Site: brandenburg
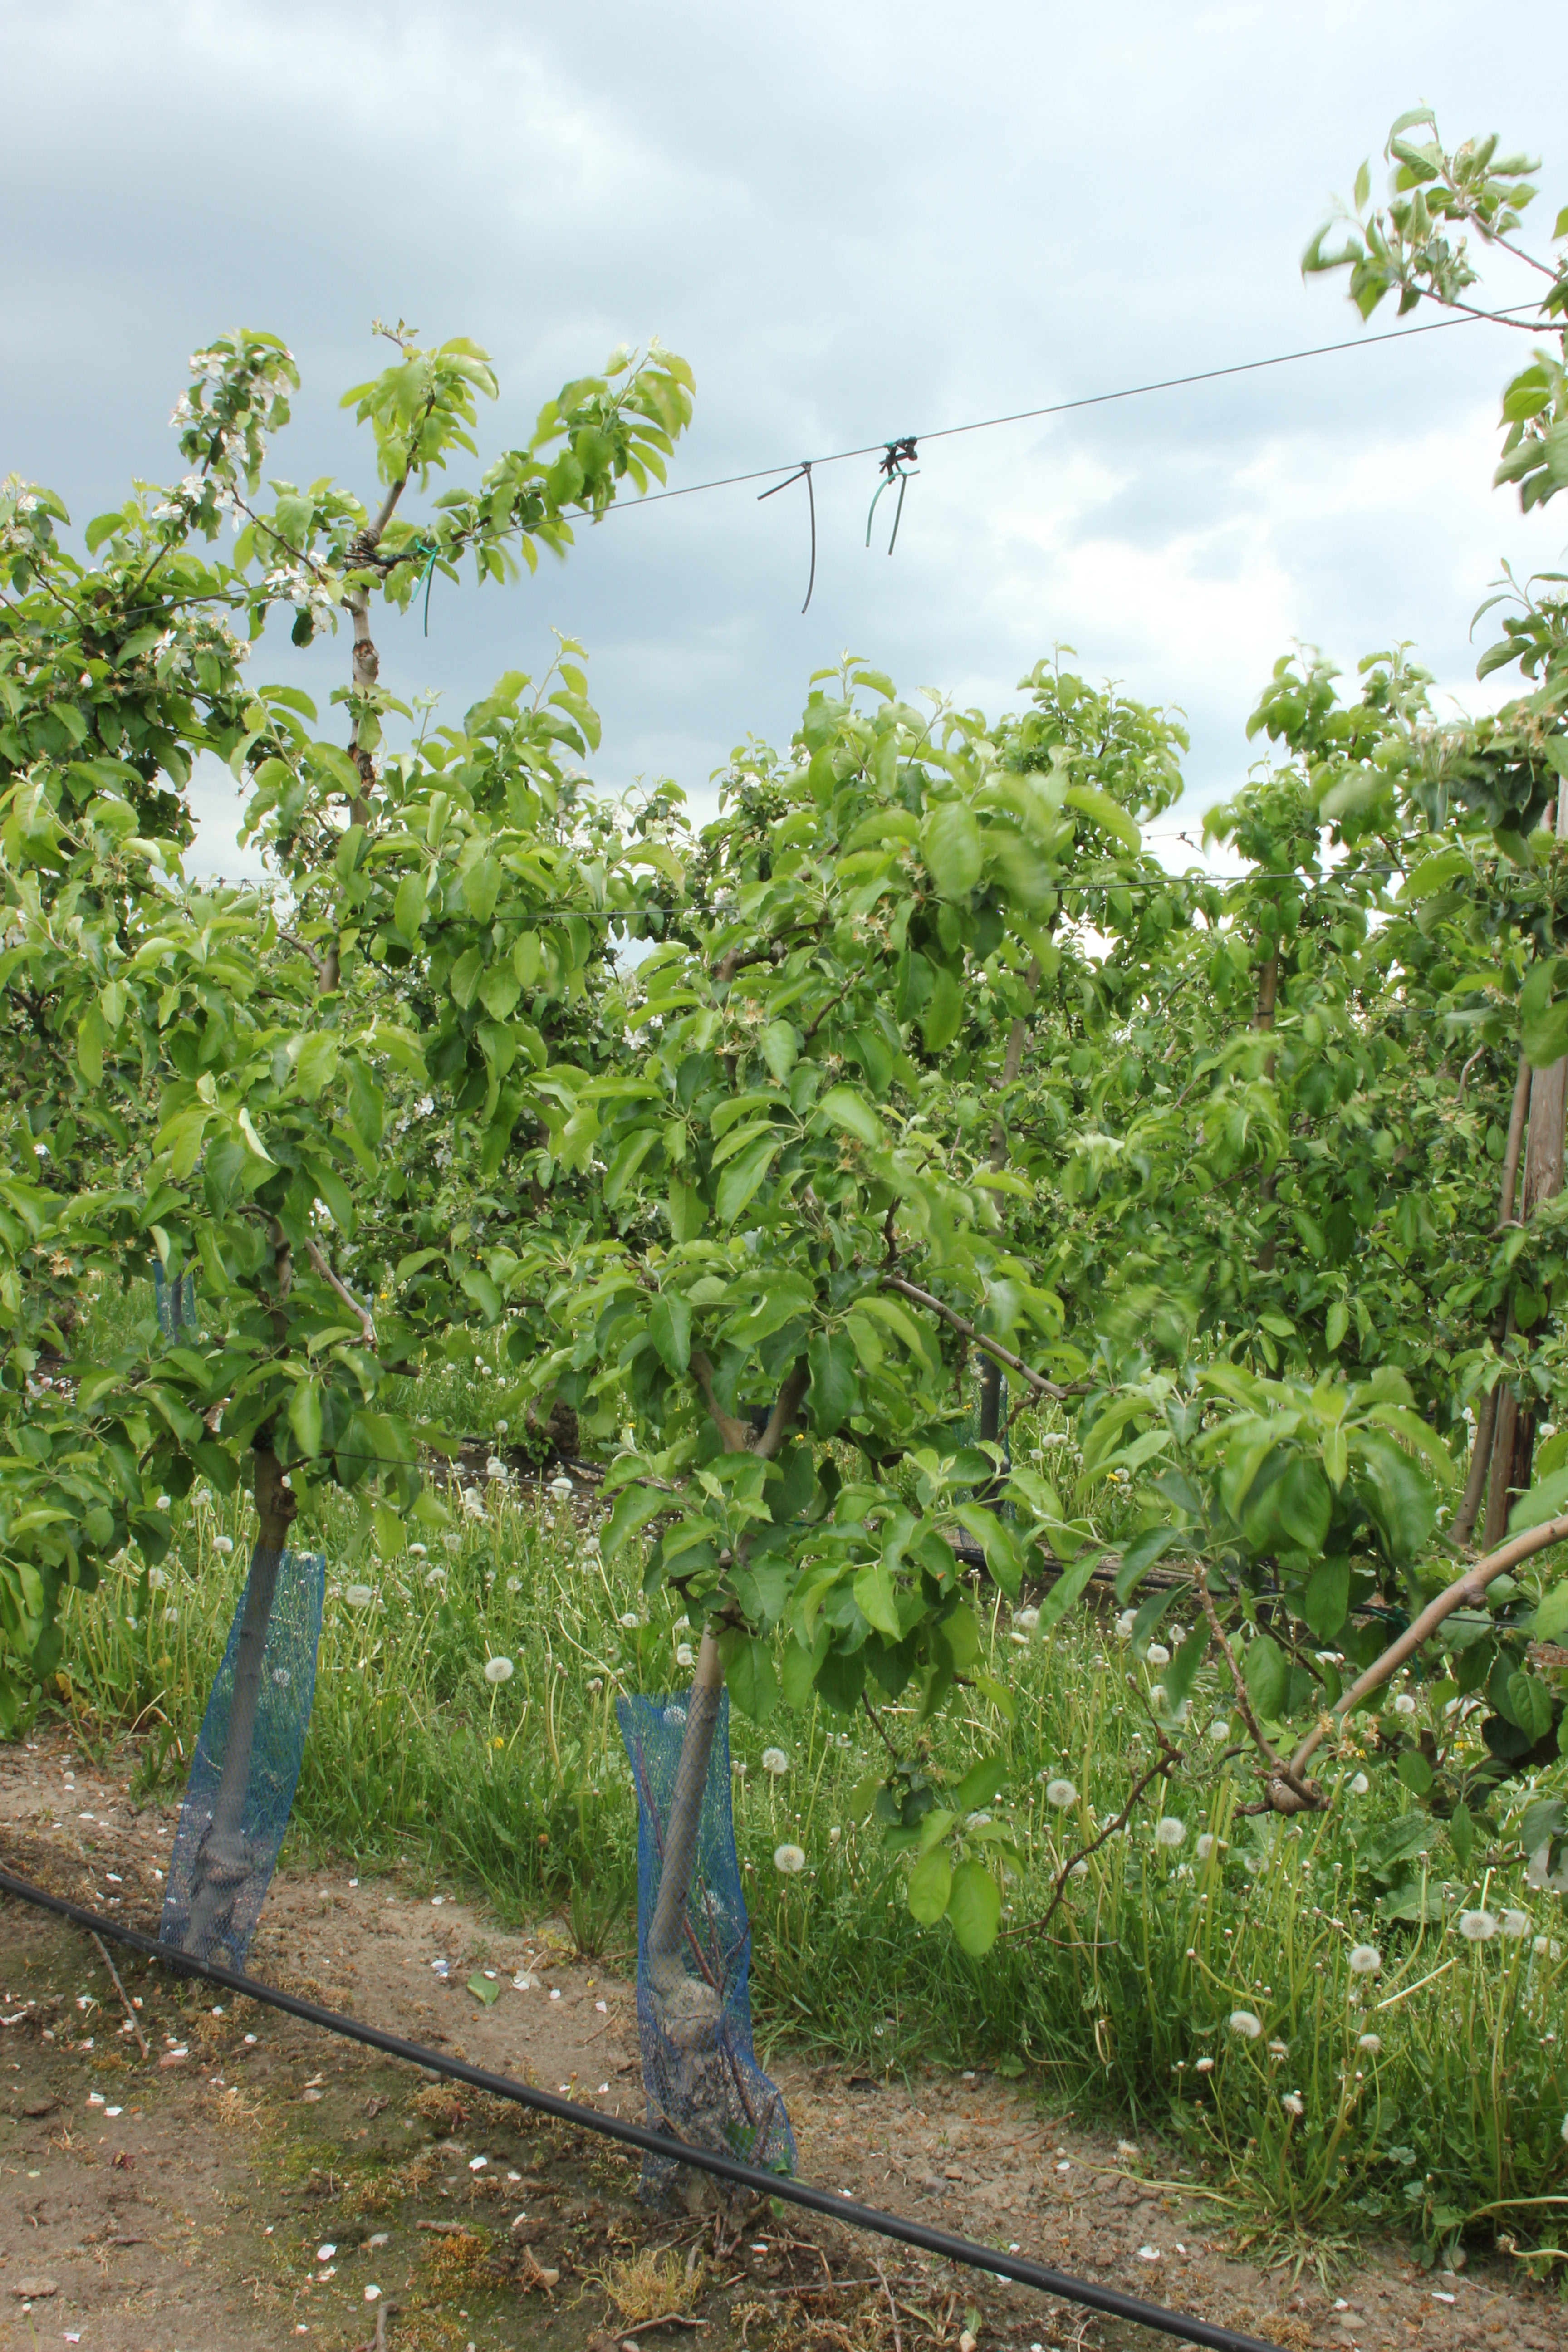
Growth stage (BBCH 67): Flowering